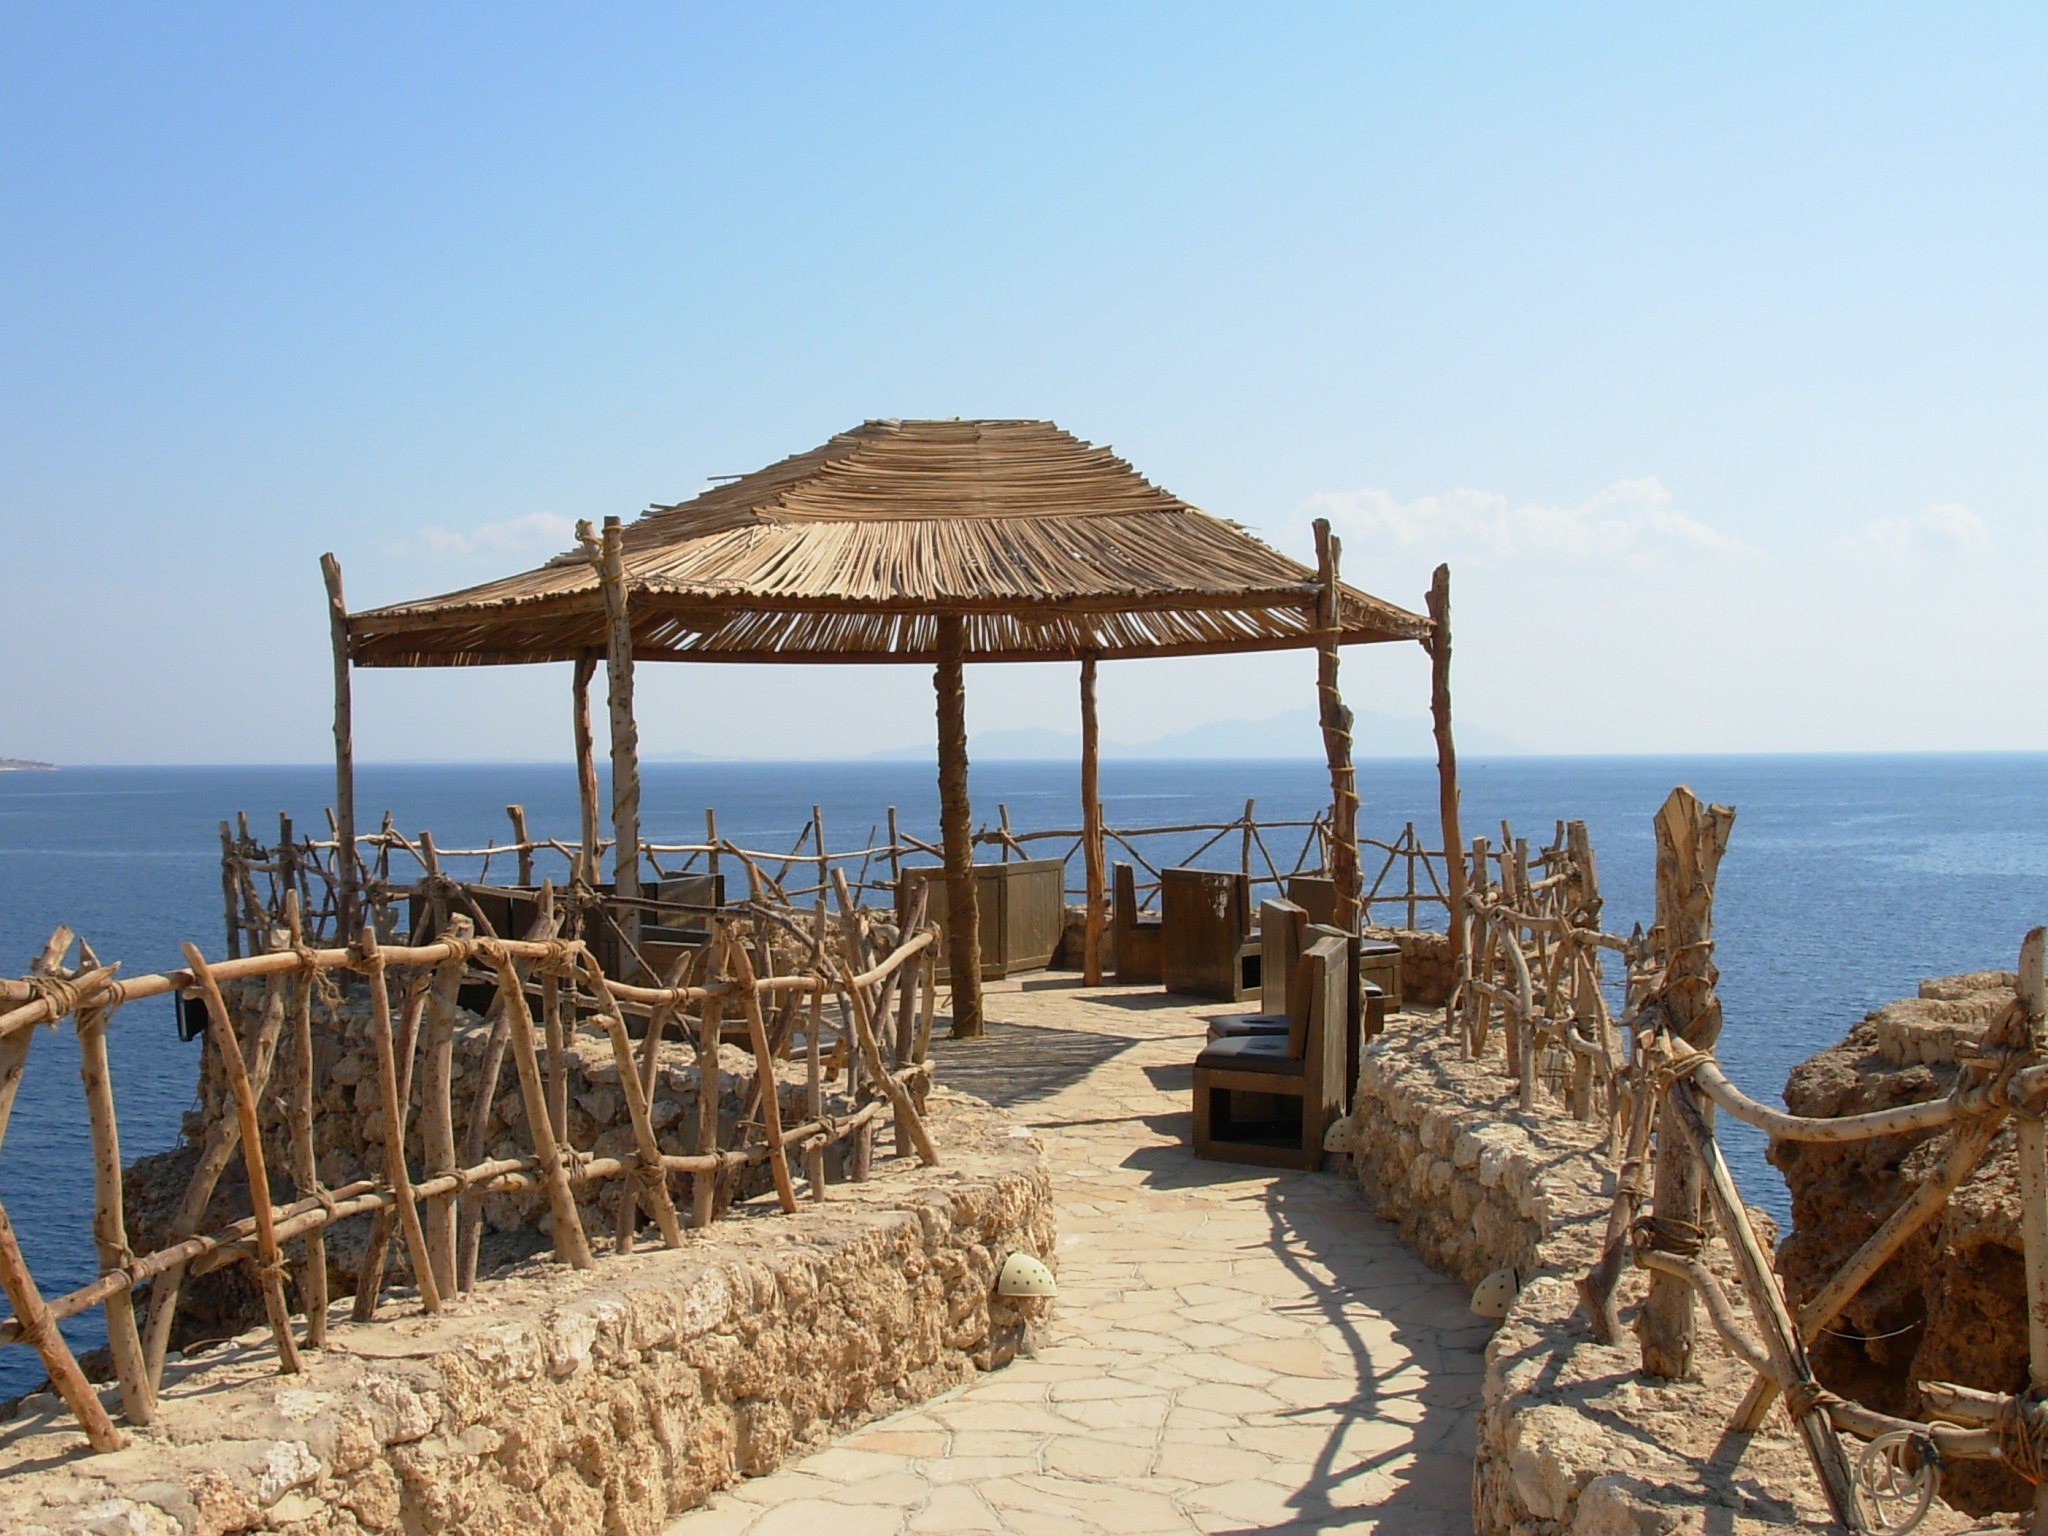
beach, sea, coast, sand, ocean, sun, shore, pier, walkway, vacation, hut, holiday, bay, property, tourism, egypt, resort, estate